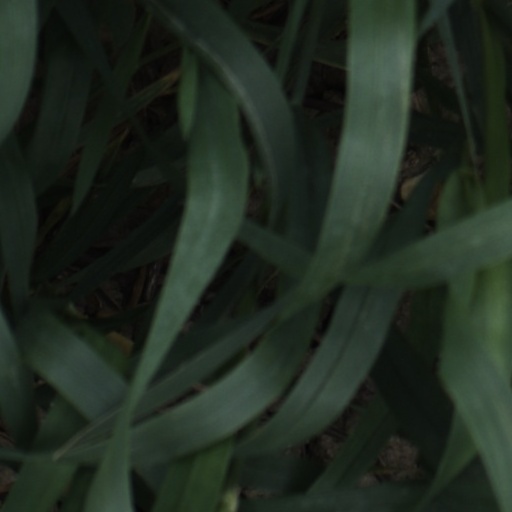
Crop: wheat